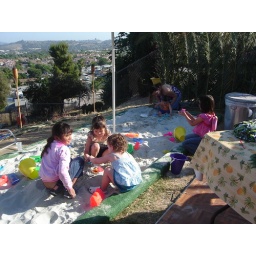
The kids in the sand box